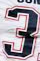
Number: 3